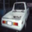
Label: pickup_truck